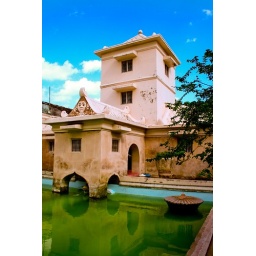
water castle in Yogyakarta